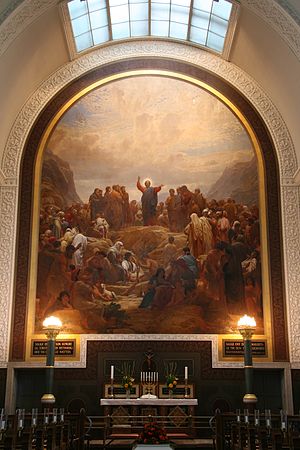
C.N. Overgaard / Galleri
Sankt Matthæus Kirkes altervæg, udført af H. Olrik med hjælp af C.N. Overgaard
Christen Nielsen Overgaard var en dansk kunstmaler, glas- og dekorationskunstner, og han underviste blandt andet på Kunstakademiet.